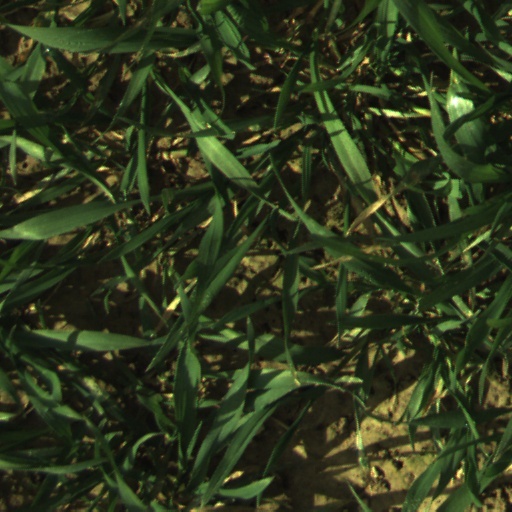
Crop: wheat